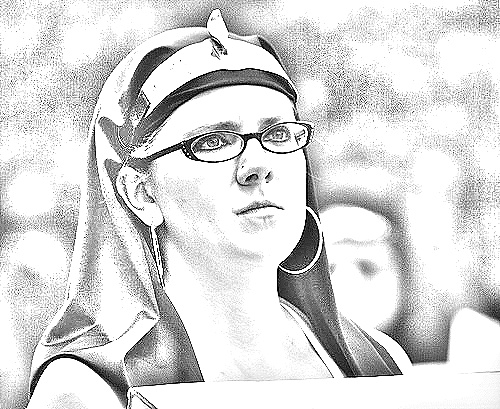
Portrait style: Sketch Portrait